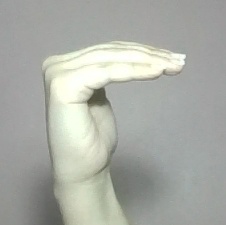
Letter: haa